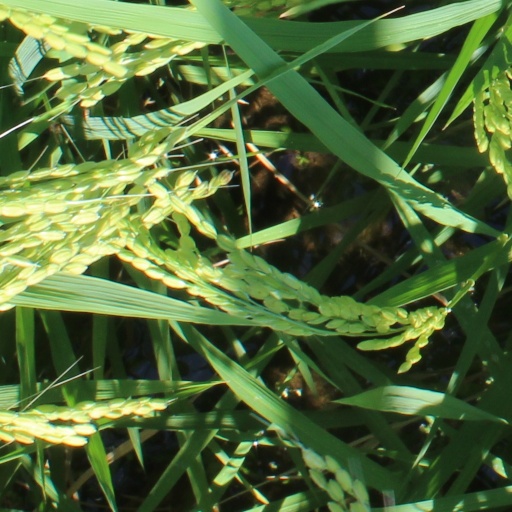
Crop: rice